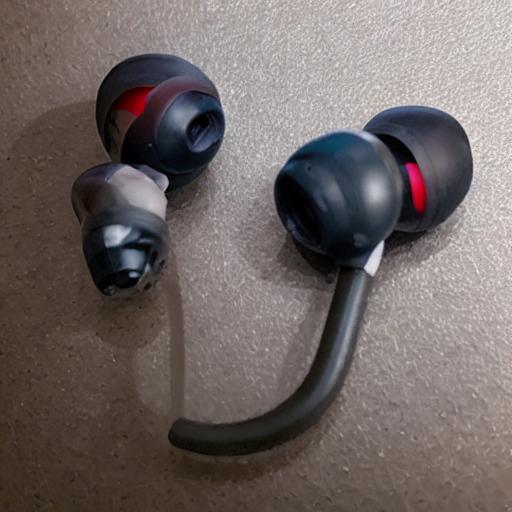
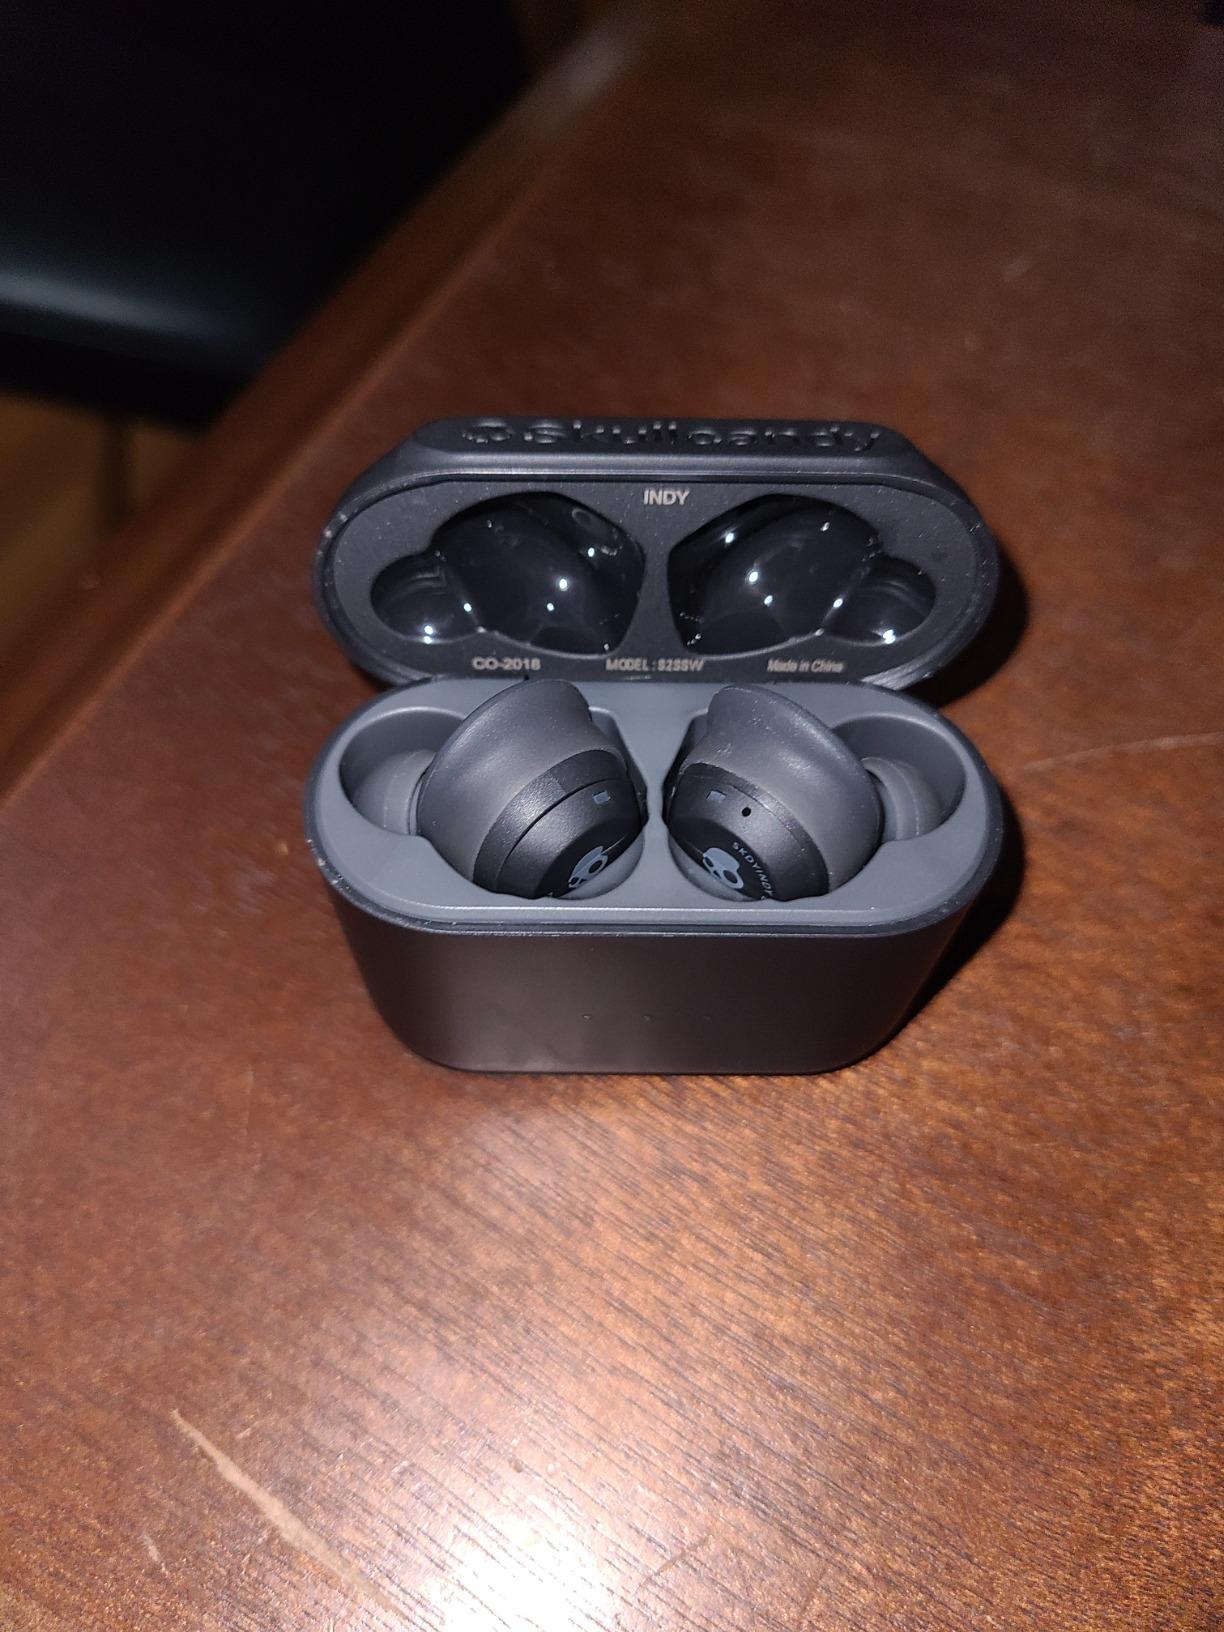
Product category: earbuds
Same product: no